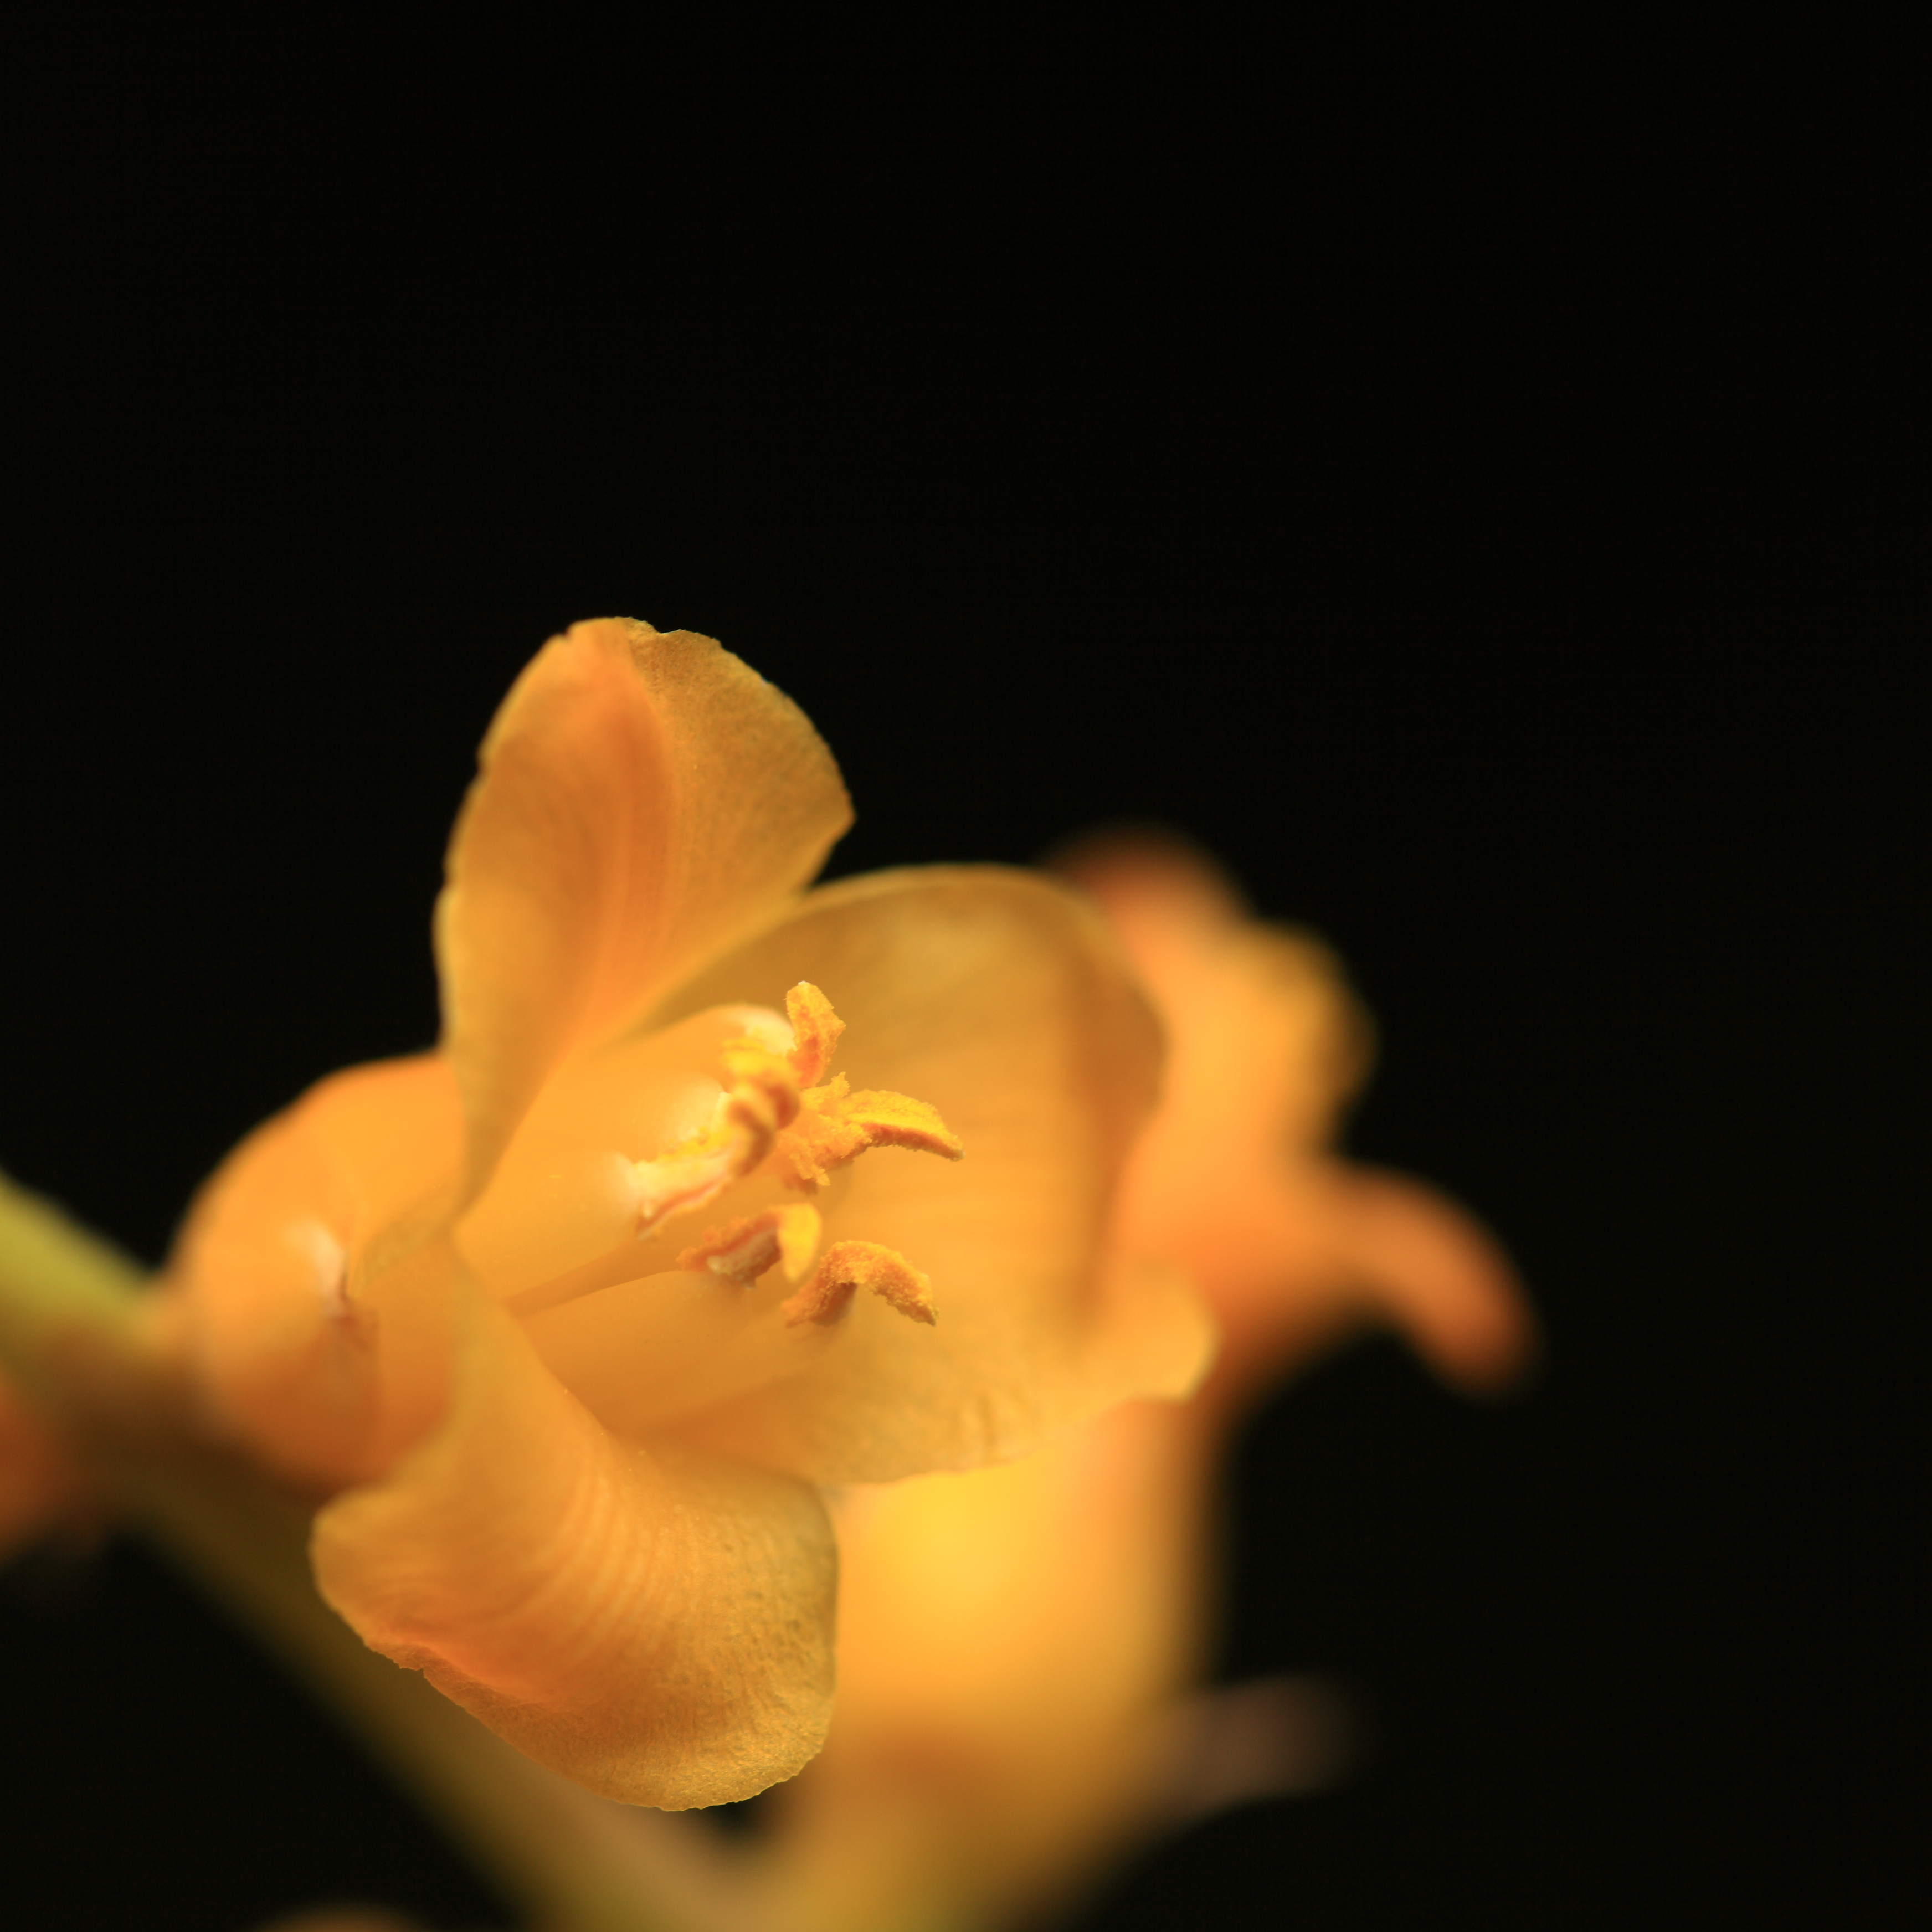
blossom, plant, photography, leaf, flower, petal, high, darkness, yellow, flora, close up, 5d, hires, markii, hi, res, resolution, saitama, kawaguchi, macro photography, flowering plant, plant stem, land plant